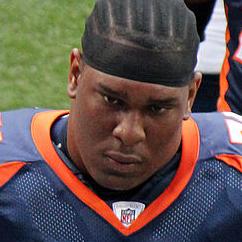
Age: 23